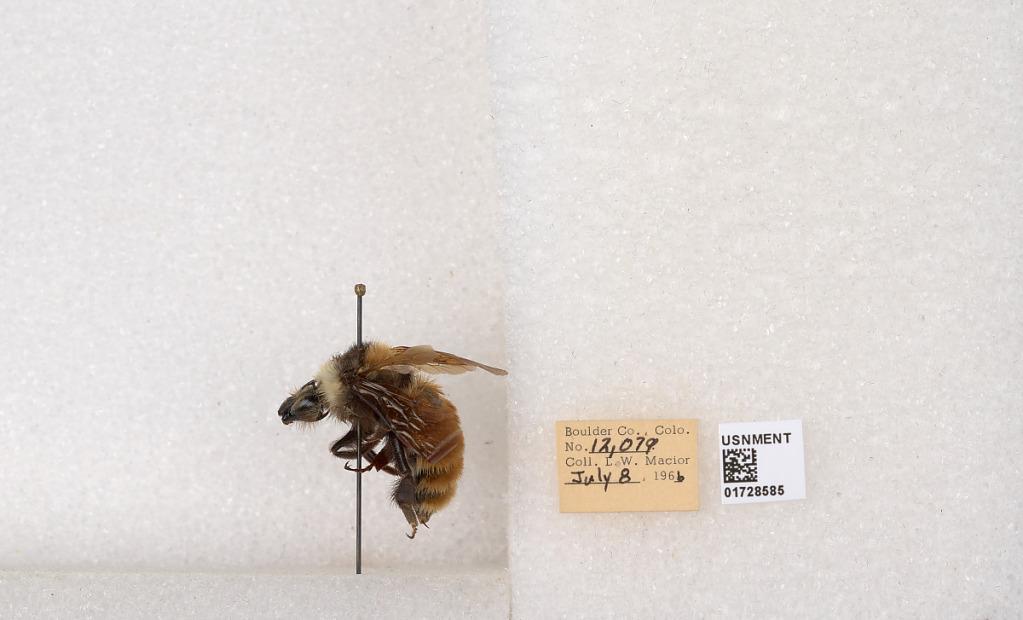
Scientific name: Bombus appositus Cresson
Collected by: L. Macior
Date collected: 1966-7-8
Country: United States
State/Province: Colorado
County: Boulder
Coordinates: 40.0925, -105.358